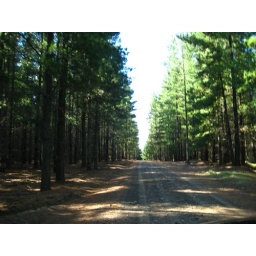
A pine-lined road in the state forest nr Orange, NSW